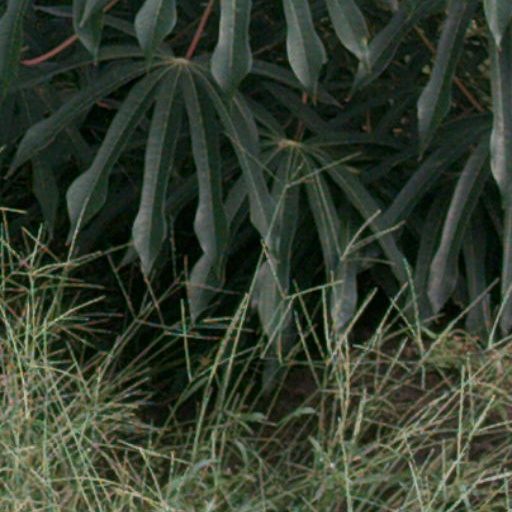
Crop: cassava